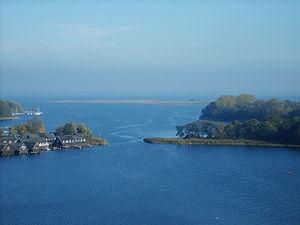
La région des lacs du Mecklembourg est une région lacustre située dans le nord-est de l'Allemagne, dans le Land de Mecklembourg-Poméranie-Occidentale. Cette région est, avec la région des lacs de Mazurie et la région des lacs de Poméranie, une des trois grandes régions lacustres situées au sud de la mer Baltique.